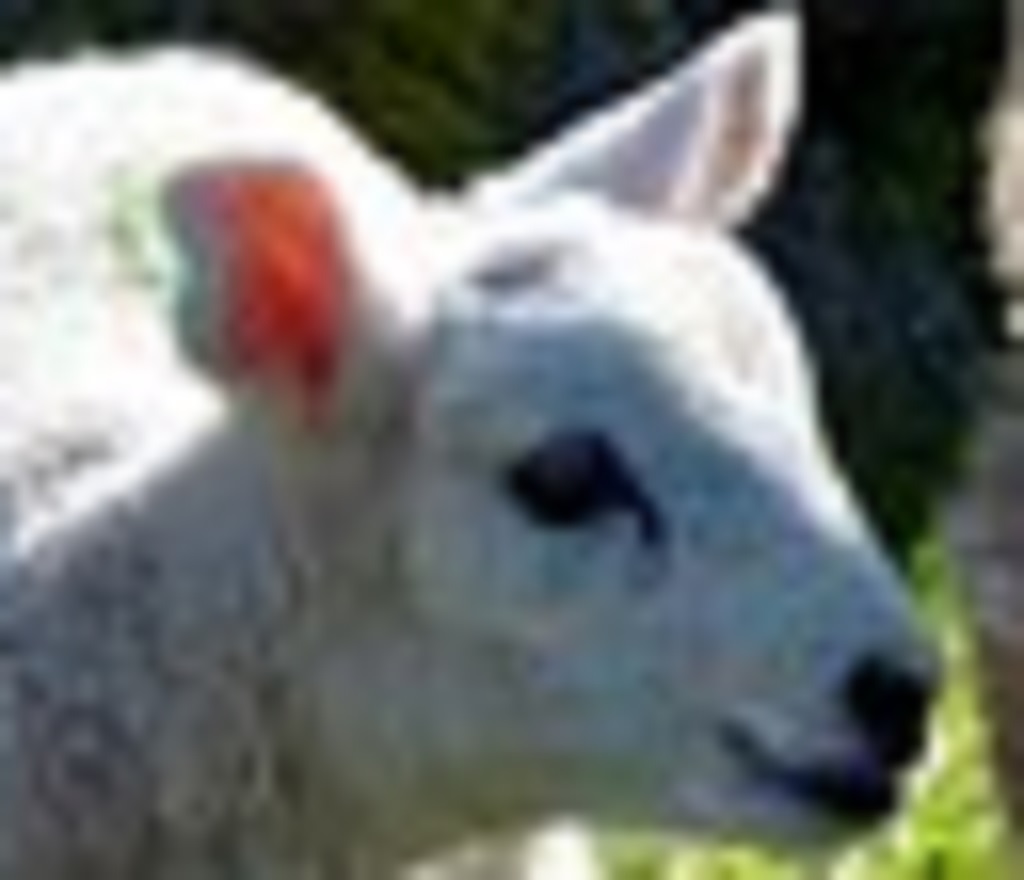
Label: no pain